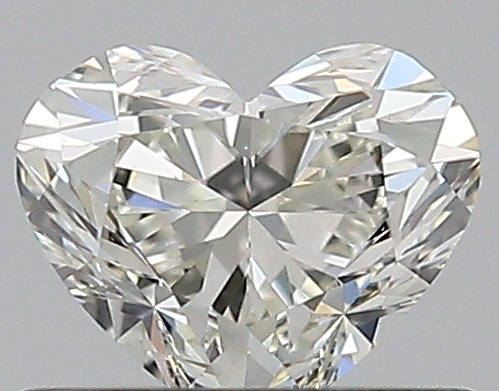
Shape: heart
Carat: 0.5
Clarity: VS2
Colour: K
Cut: EX
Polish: EX
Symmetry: VG
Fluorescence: F
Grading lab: GIA
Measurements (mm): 4.66 x 5.52 x 3.29